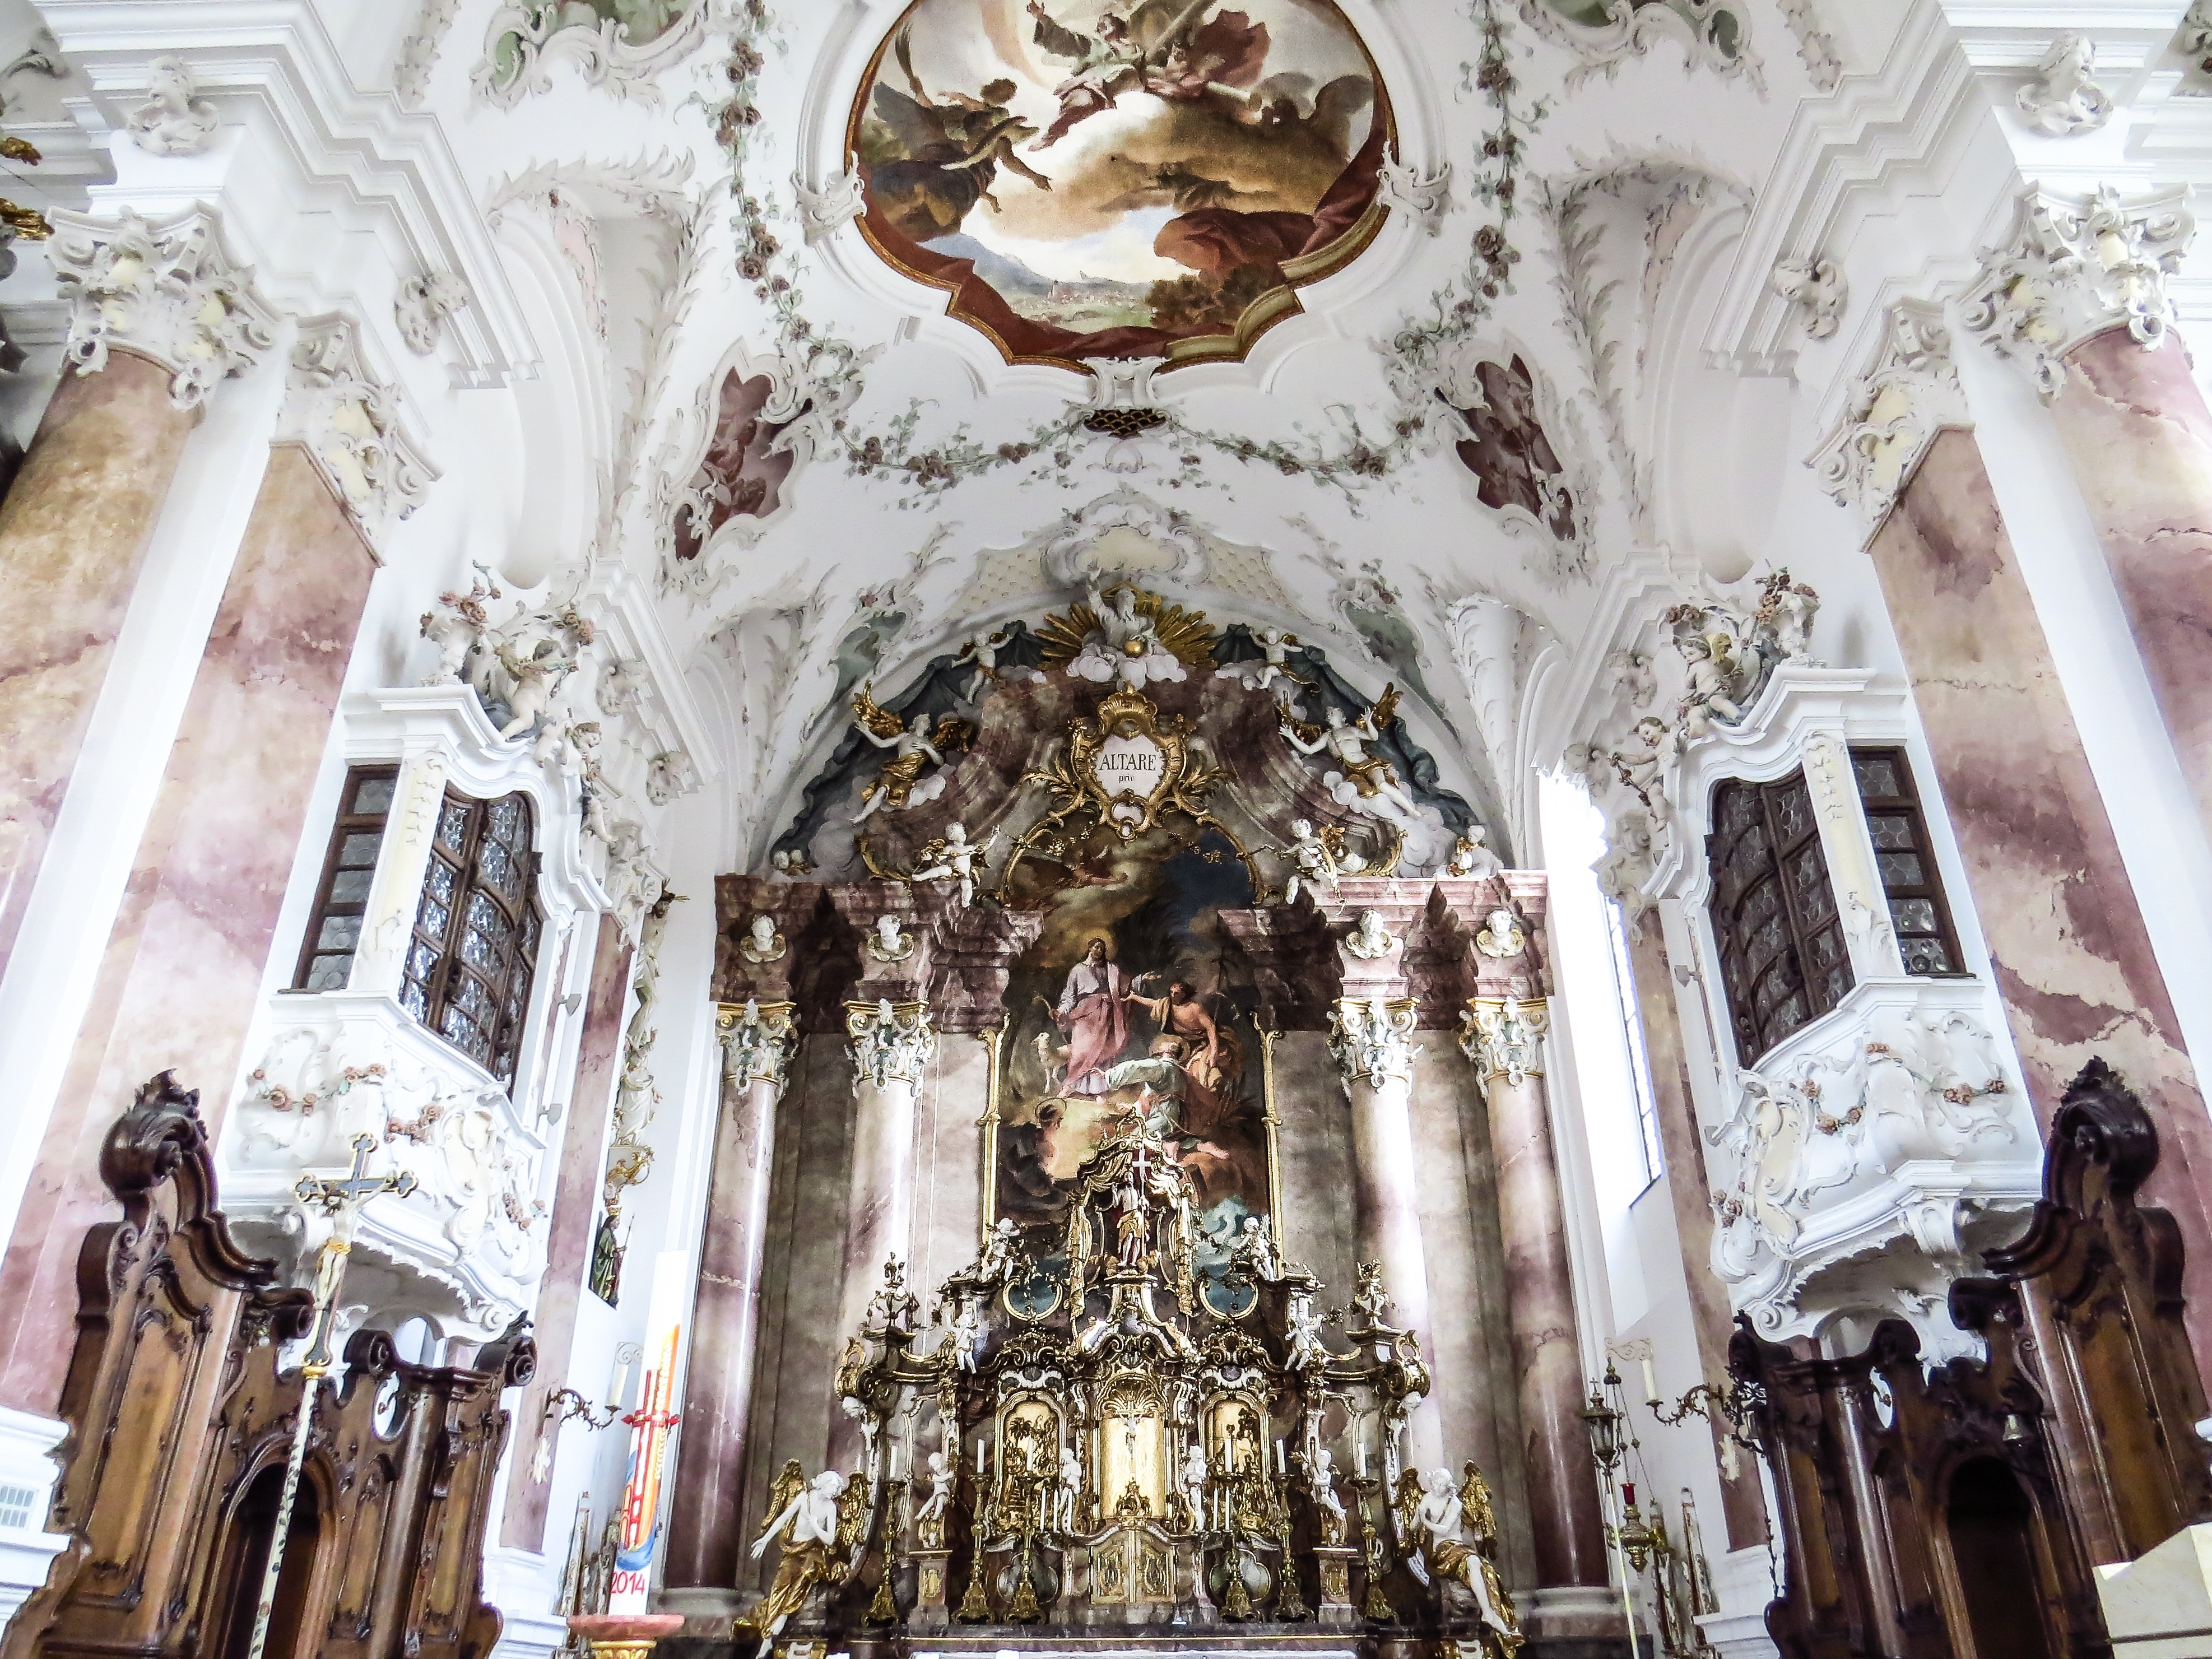
interior, building, palace, facade, church, cathedral, chapel, christian, place of worship, inside, altar, synagogue, basilica, gothic architecture, house of worship, church jewelry, nesselwang